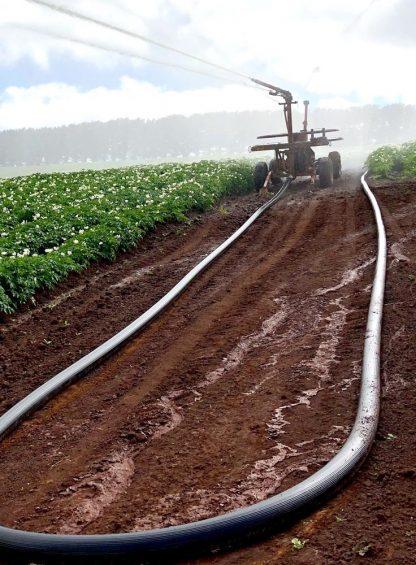
Shamba kubwa likimwagiliwa maji kwa kutumia mashine maalum ya umwagiliaji. Maji yananyunyizwa kwenye mimea yaliyo pandwa kwa mistari  na kuna mabomba marefu yanayo elekea kwenye mashine hiyo.